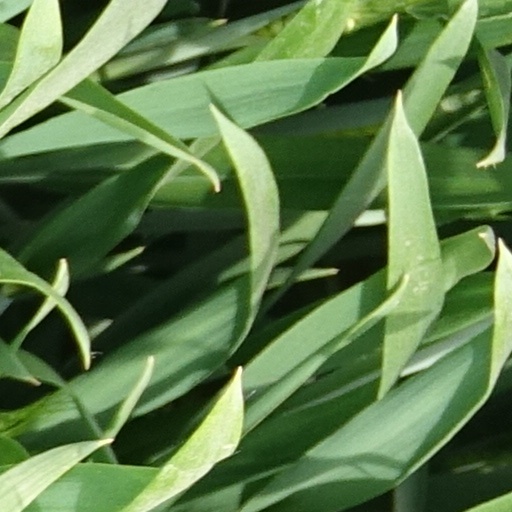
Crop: wheat